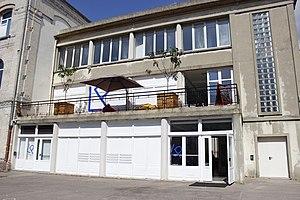
Vue extérieure du Portique centre régional d'art contemporain
Le Portique est un centre d'art contemporain et de design graphique situé au Havre, France.